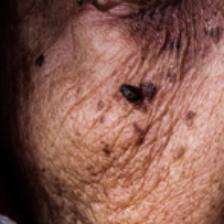
Label: faces